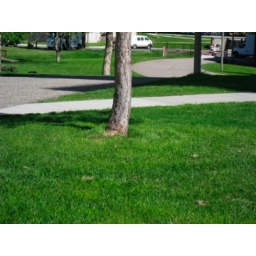
Perhaps a prairie dog by the tree